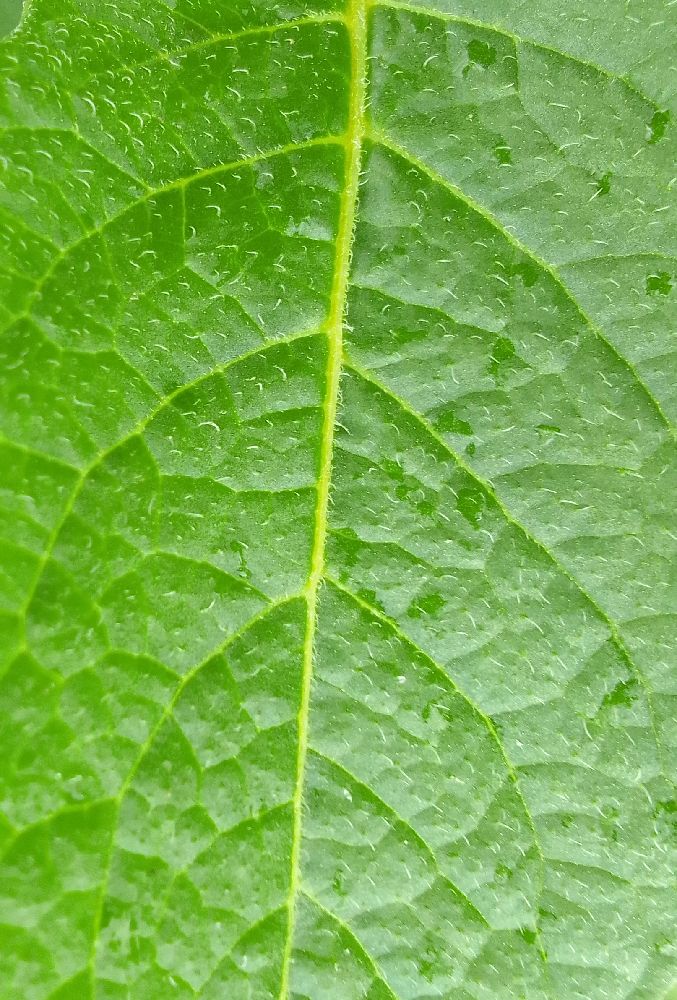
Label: Healthy